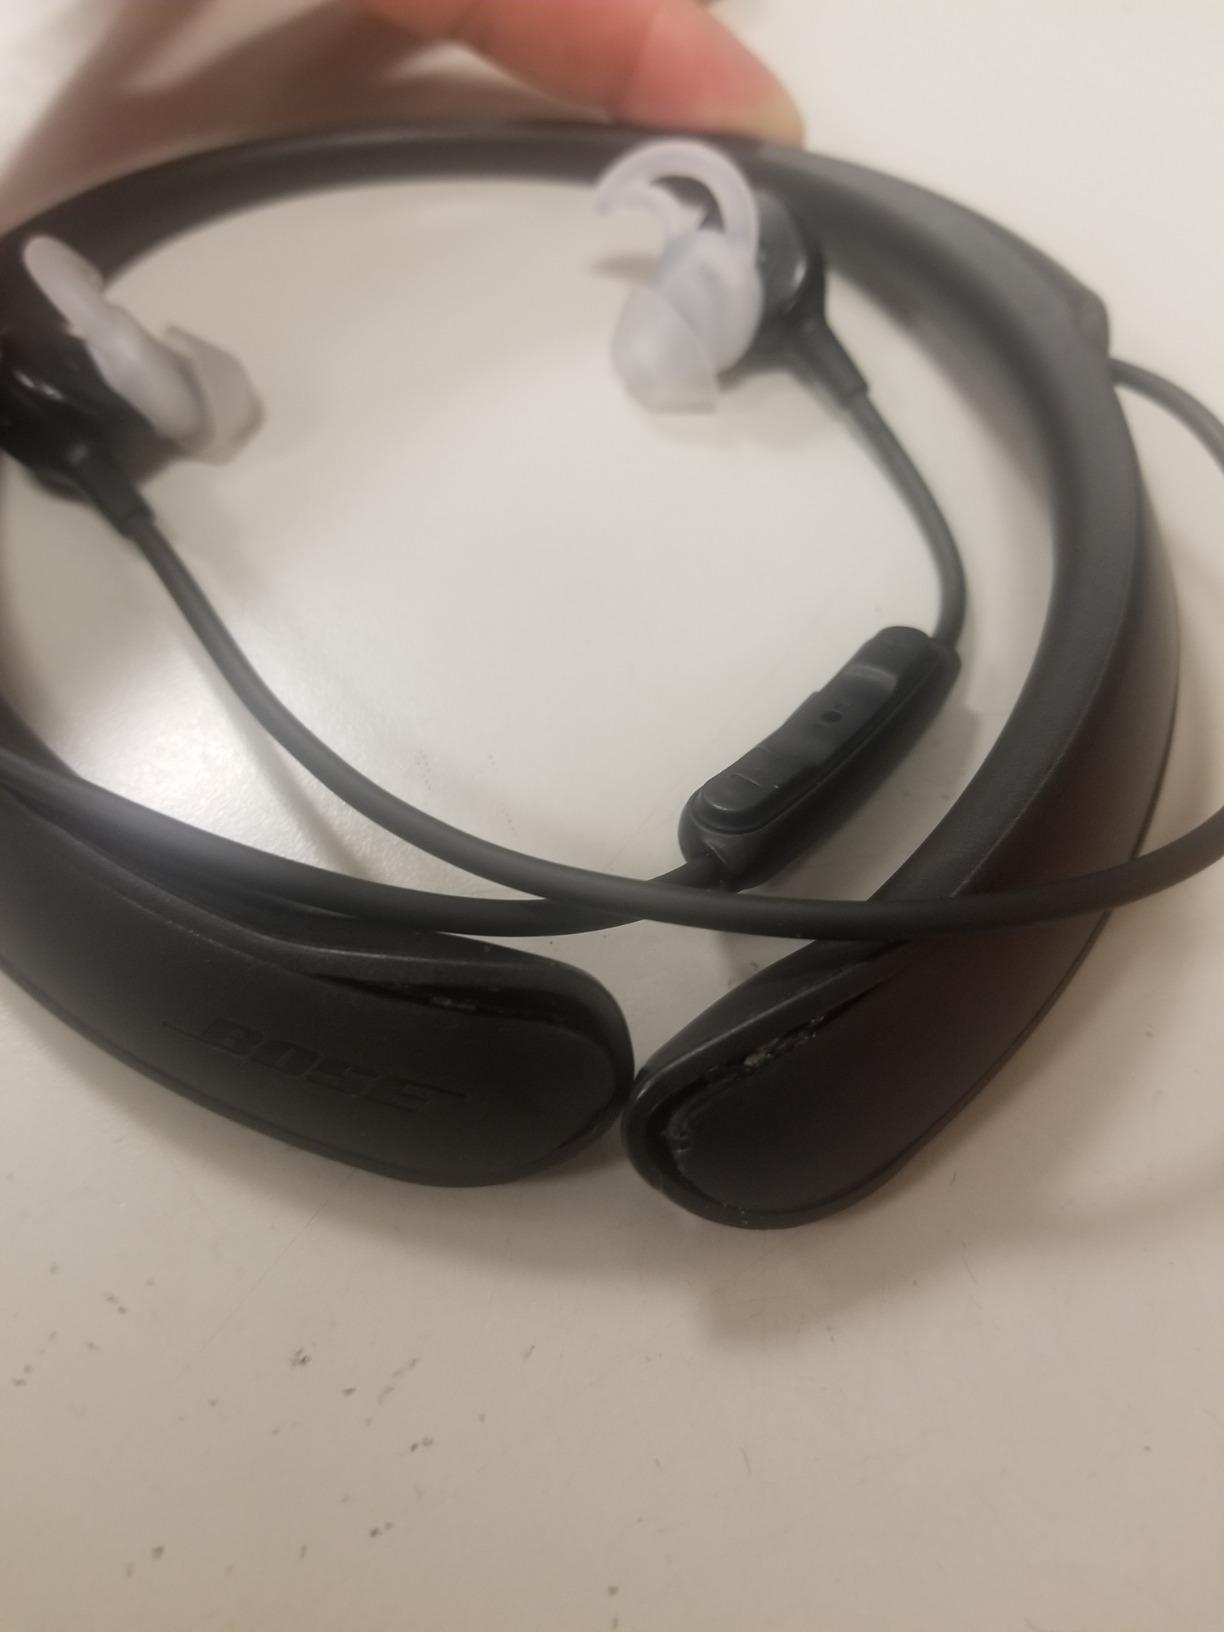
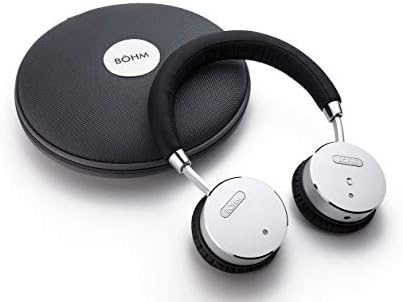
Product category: headphones
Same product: no